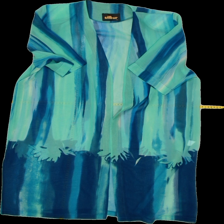
View: front
Type: Blouse
Category: Ladies
Brand: Not Applicable
Colors: Green, Blue
Material: 100% polyester
Pattern: Striped
Cut: Long, Loose
Size: 44
Season: Summer
Trend: No trend
Stains: No
Price range: 50-100
Recommended usage: Reuse